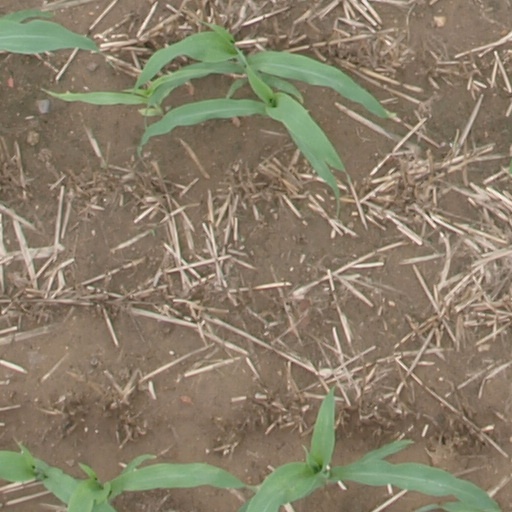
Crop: maize; corn